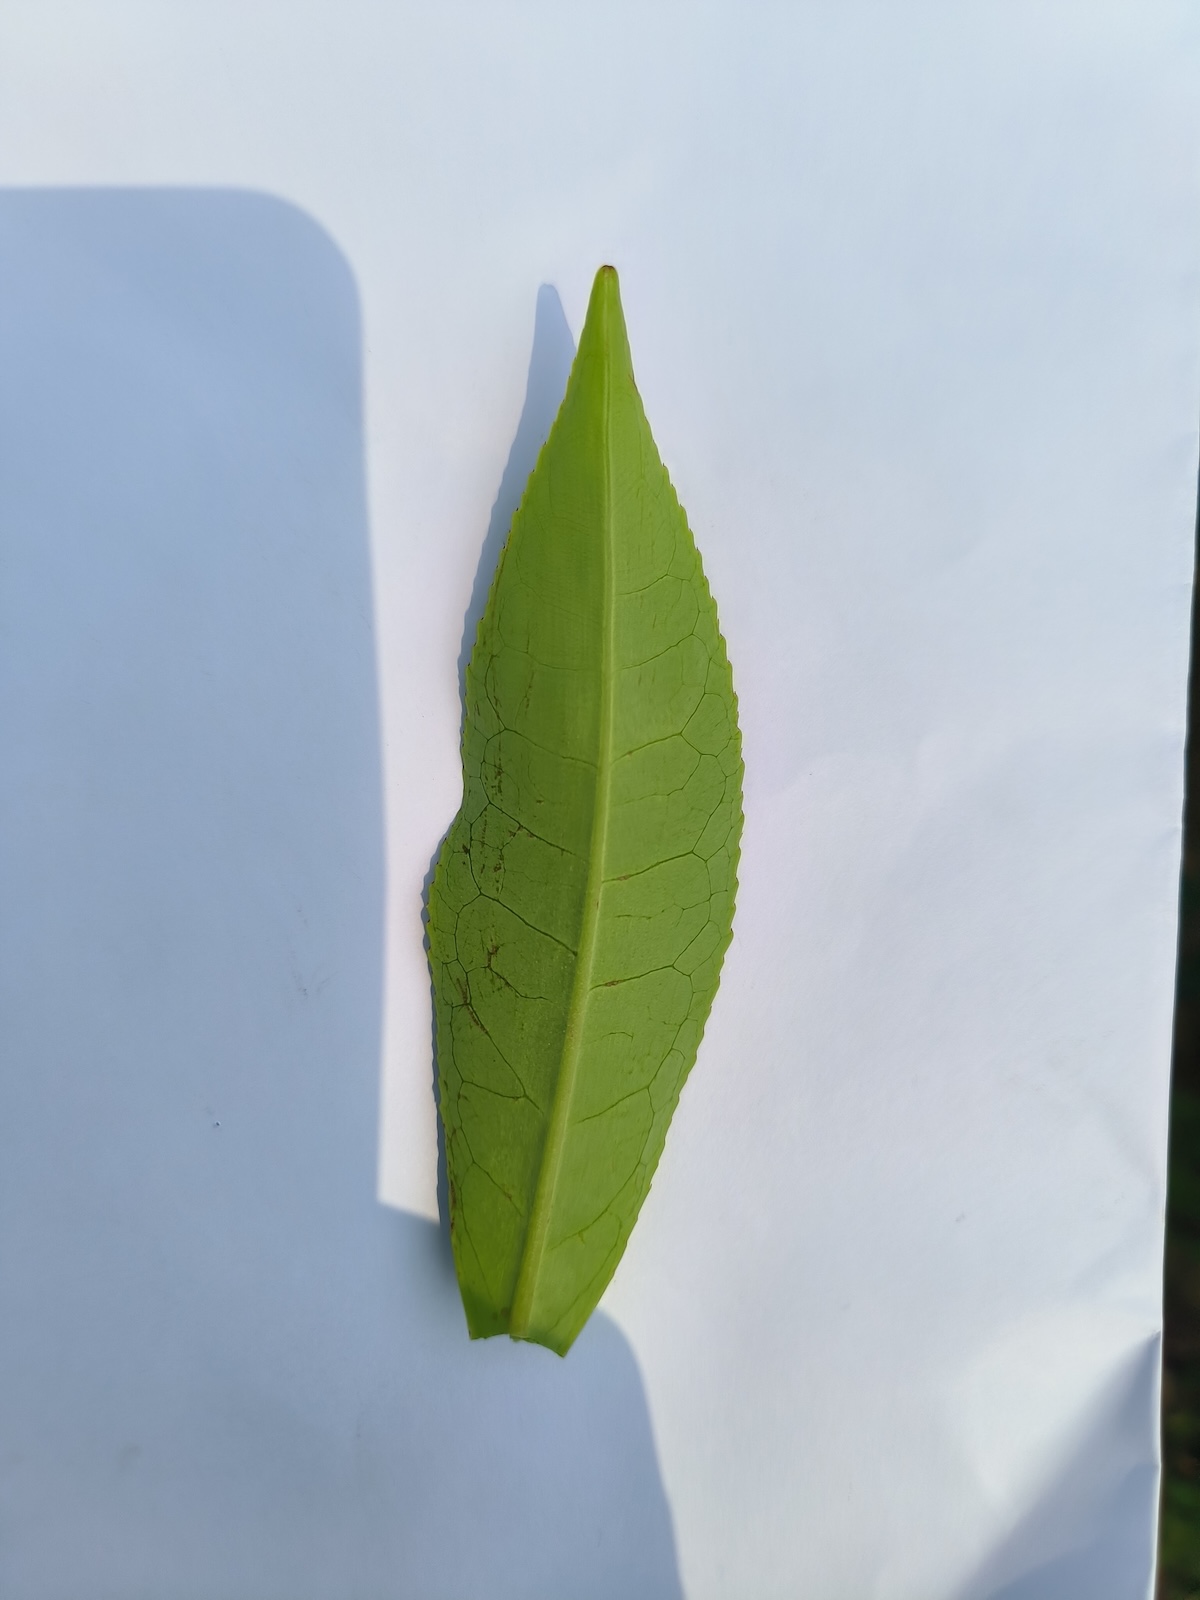
Label: Healthy leaf